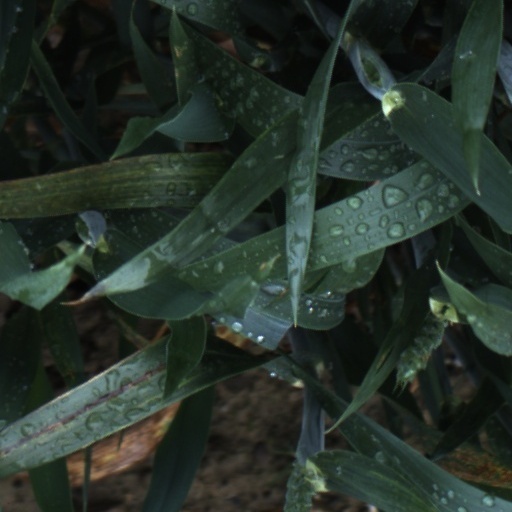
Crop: wheat